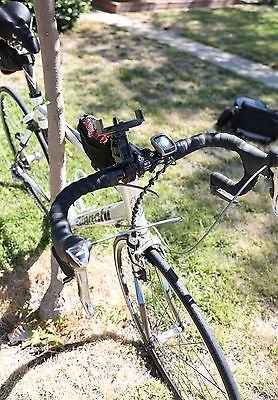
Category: bicycle